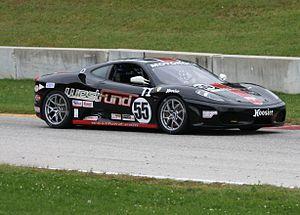
Scott Tucker, né le 29 mai 1962, est un racketteur condamné, un ex-homme d'affaires et un pilote automobile américain.